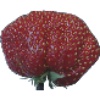
Label: Strawberry Wedge 1